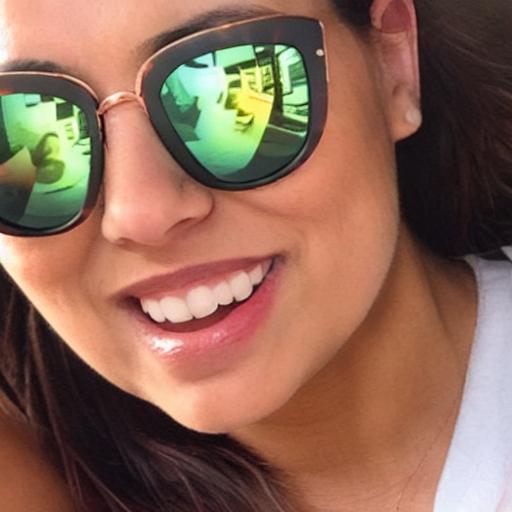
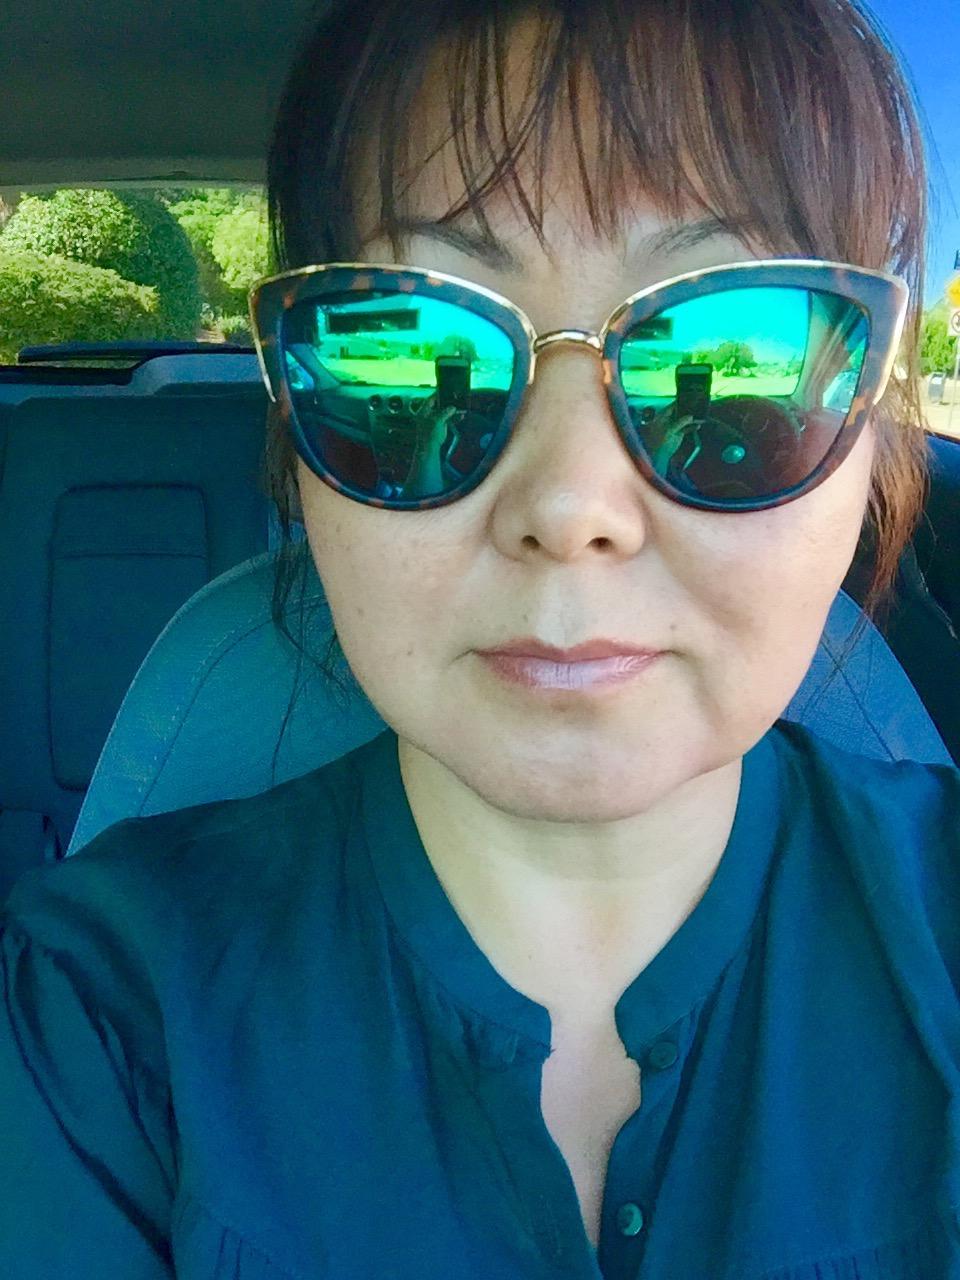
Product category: accessories_sunglasses
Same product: no